List of automobiles known for negative reception

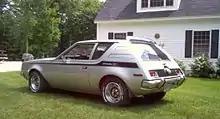
AMC Gremlin X

The 1970 AMC Gremlin, a shortened version of the AMC Hornet, was introduced in 1970 to compete in the emerging American market for subcompact cars. However, its odd styling and out-of-date technology earned it lasting derision. Named by "Time" magazine as one of the 50 worst cars of all time, Dan Neil wrote that "Dick Teague's design team basically whacked off the rear of the AMC Hornet with a cleaver. The result was one of the most curiously proportioned cars ever. Cheap and incredibly deprived — with vacuum-operated windshield wipers, no less — the Gremlin was also awful to drive, with a heavy six-cylinder motor and choppy, unhappy handling due to the loss of suspension travel in the back. The Gremlin was quicker than other subcompacts but, alas, that only meant you heard the jeers and laughter that much sooner."